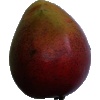
Label: Mango Red 1